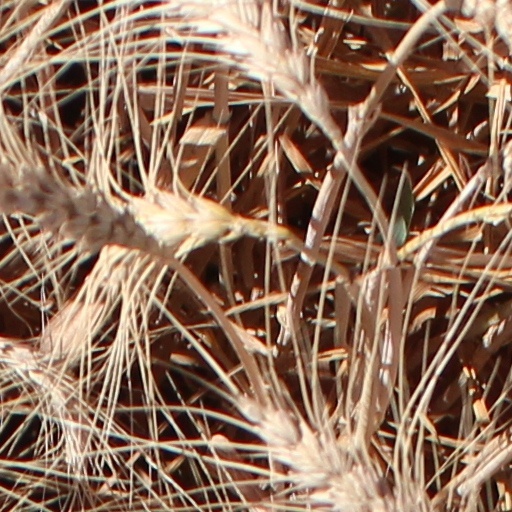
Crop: wheat